Société Nouvelle des Forges et Chantiers de la Méditerranée

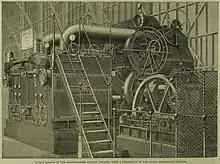
A marine engine built by the Société des Forges et Chantiers de la Méditerranée in 1862

The Société Nouvelle des Forges et Chantiers de la Méditerranée (FCM) was a French shipbuilding company. The "Société des Forges et Chantiers de la Méditerranée" was founded in 1853 by Philip Taylor and subsequently incorporated in 1856 in the newly established joint stock company "Société Nouvelle des Forges et Chantiers de la Méditerranée" founded by Armand Béhic. It eventually had shipyards in La Seyne-sur-Mer, near Toulon, and in Graville, now part of Le Havre. After going into insolvency in 1966, the company was absorbed into the "Constructions industrielles de la Méditerranée".